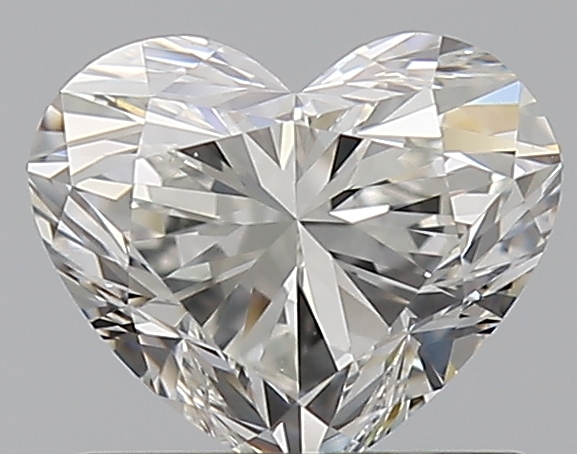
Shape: heart
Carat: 0.8
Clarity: VS2
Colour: G
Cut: EX
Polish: EX
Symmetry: VG
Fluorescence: N
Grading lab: GIA
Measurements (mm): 5.46 x 6.48 x 3.88